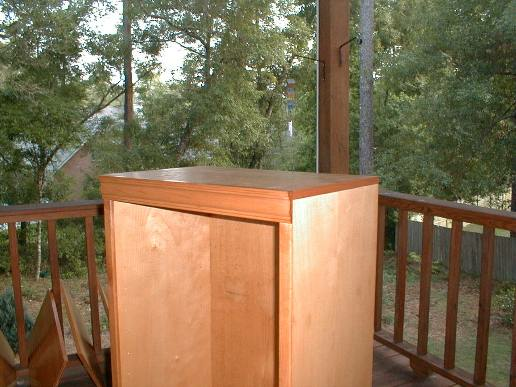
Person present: No